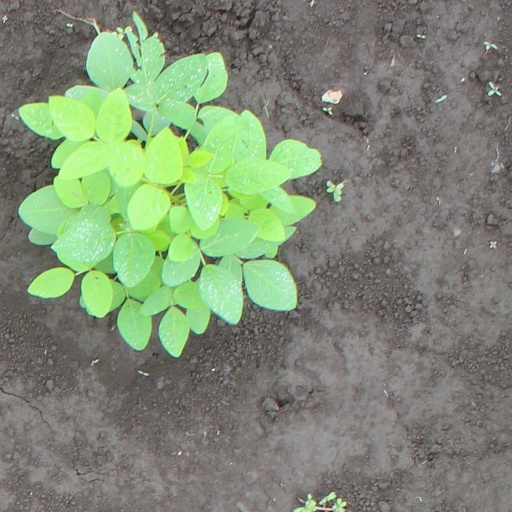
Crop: soybean